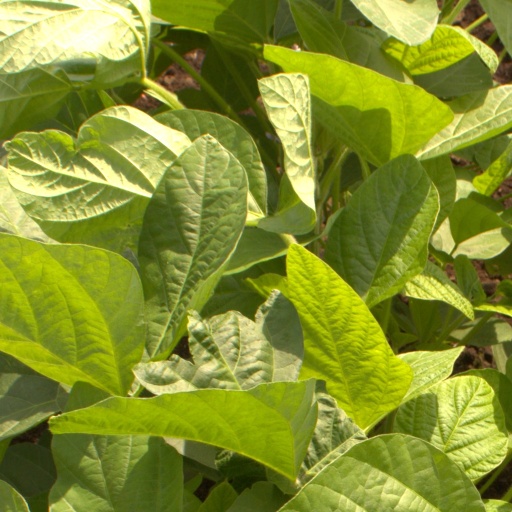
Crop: soybean